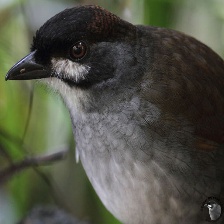
Species: JOCOTOCO ANTPITTA
Scientific name: GRALLARIA RIDGELYI